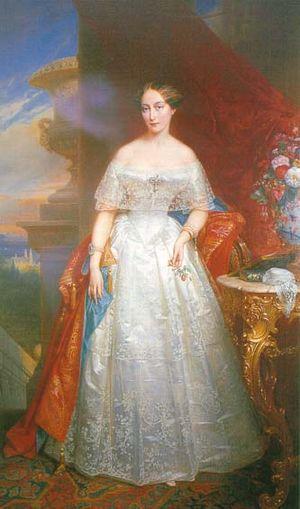
Olga Nikolaïevna de Russie, née à Saint-Pétersbourg le 11 septembre 1822, décédée à Friedrichshafen le 30 octobre 1892 est une grande-duchesse de Russie qui fut par son mariage reine de Wurtemberg.